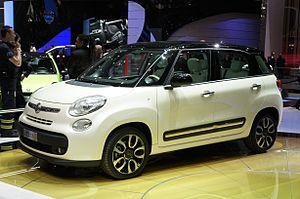
Une citadine polyvalente, est une automobile du segment B, légèrement plus grande et plus puissante qu'une petite citadine mais plus petite qu'une berline compacte. Ces voitures offrent généralement un niveau de confort satisfaisant pour les trajets routiers tout en restant bien adaptées à la circulation urbaine. Cette catégorie est apparue dans les années 1970 avec des modèles d'une longueur de l'ordre de 3,50 m. Aujourd'hui, leur longueur est plutôt de l'ordre de 3,90 m en versions 2 volumes. Le terme de polyvalente est justifié par l'accroissement de la taille moyenne de ce type de véhicule, se rapprochant des compactes. En Amérique du Nord, on parle de sous-compacte. Ces modèles sont les plus populaires dans de nombreux pays d'Europe, France et Italie en tête mais pas en Allemagne ou en Espagne où les compactes sont davantage représentées. Elles ont toutes 5 places.
La Fiat 500L est un modèle de voiture du constructeur automobile italien Fiat, présentée officiellement au Salon de Genève de mars 2012, dont la production a débuté dans l’usine serbe de Kragujevac le 28 juin 2012 et commercialisée en septembre 2012.